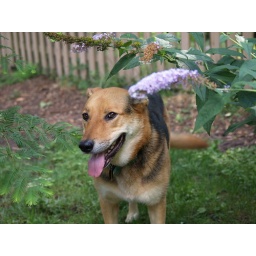
Happy dog in the flowers